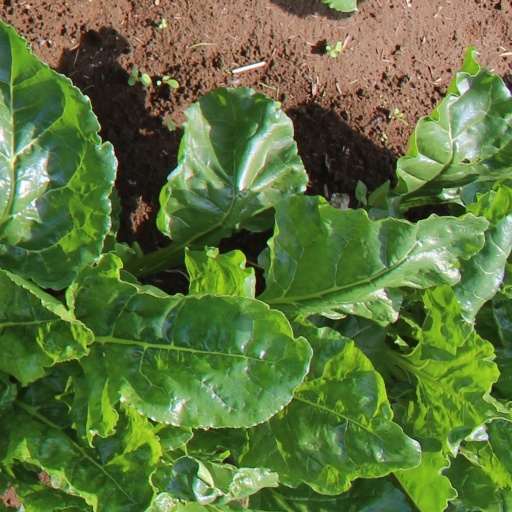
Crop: sugar beet